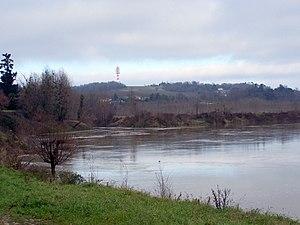
Confluent du Drot et de la Garonne à Caudrot (Gironde, France)
Le Drot est une rivière du Sud-Ouest de la France et un affluent droit de la Garonne, en région Nouvelle-Aquitaine.
Caudrot est une commune du Sud-Ouest de la France, située dans le département de la Gironde, en région Nouvelle-Aquitaine.